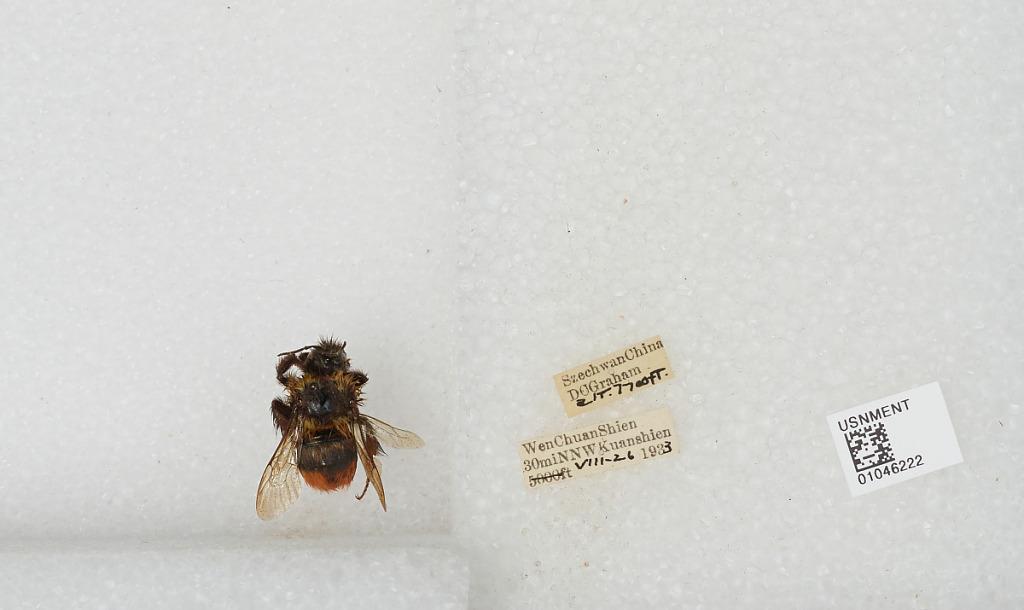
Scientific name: Bombus sp.
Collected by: D. Graham
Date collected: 1933-7-26
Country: China
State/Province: Sichuan
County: Wenchuan Xian
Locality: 30mi NNW Kuanshien